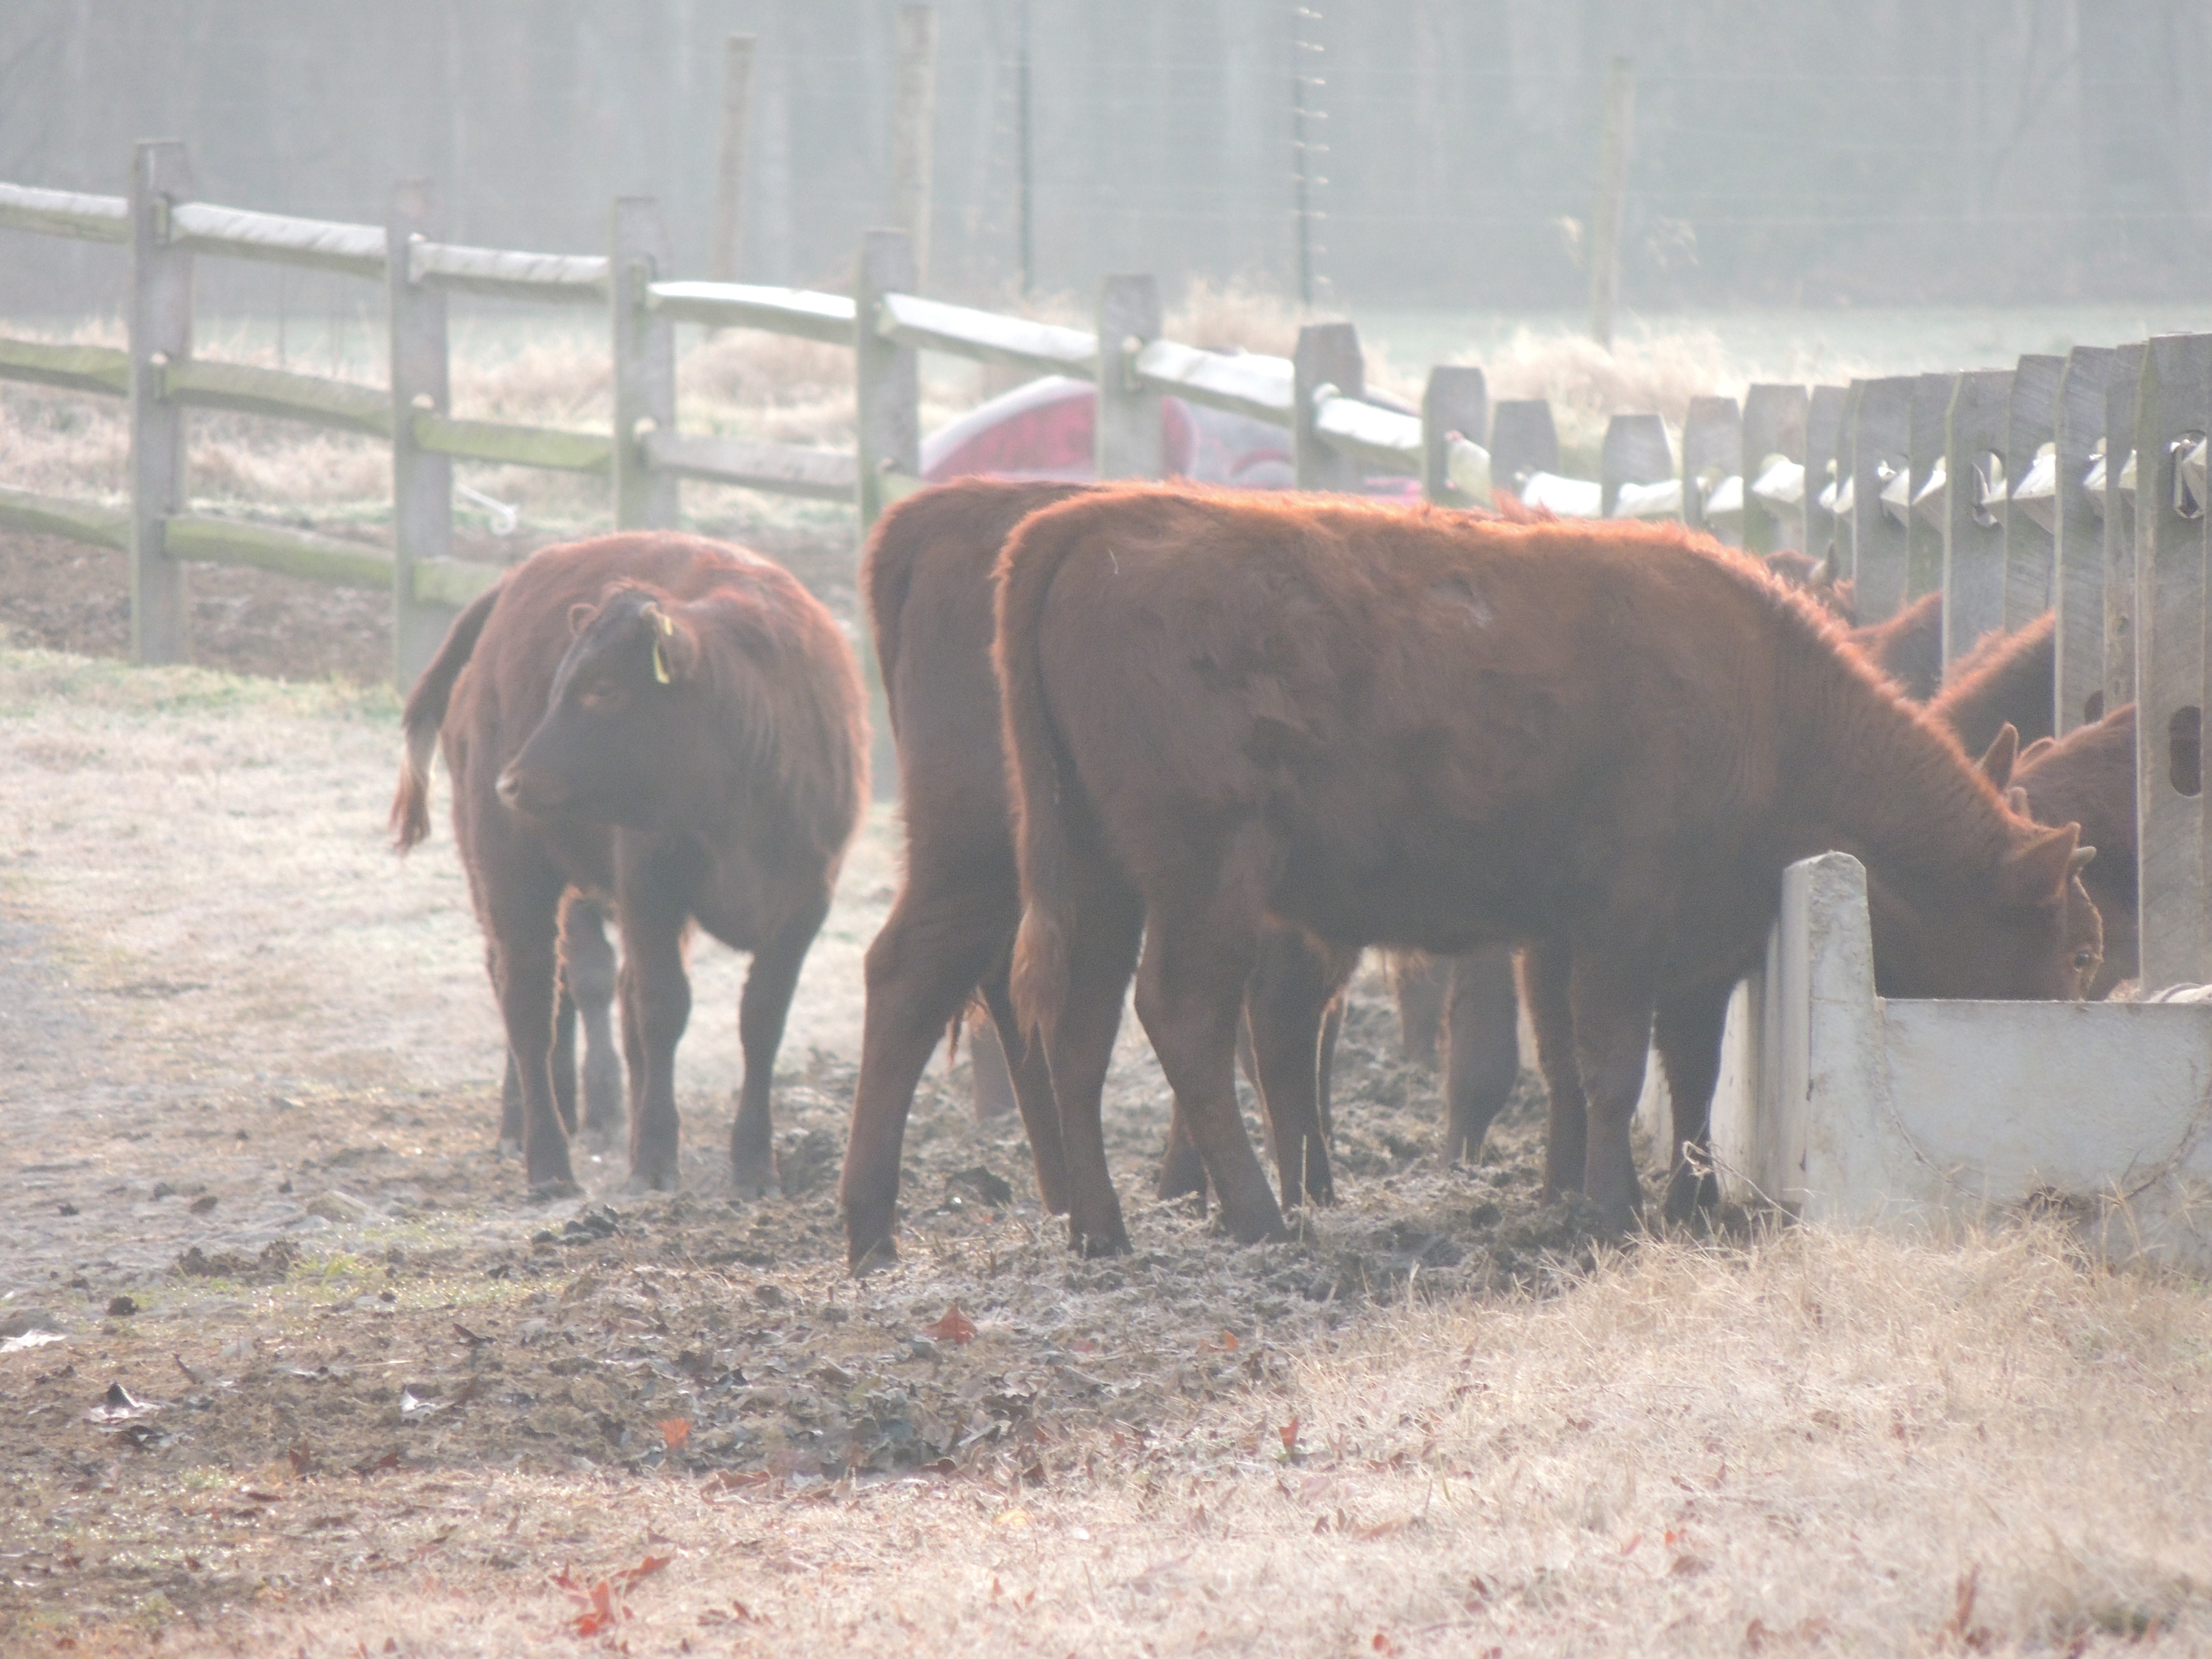
fence, field, wildlife, cattle, herd, pasture, grazing, mammal, fauna, cows, bull, feeding, springs, arkansas, cattle like mammal, heber